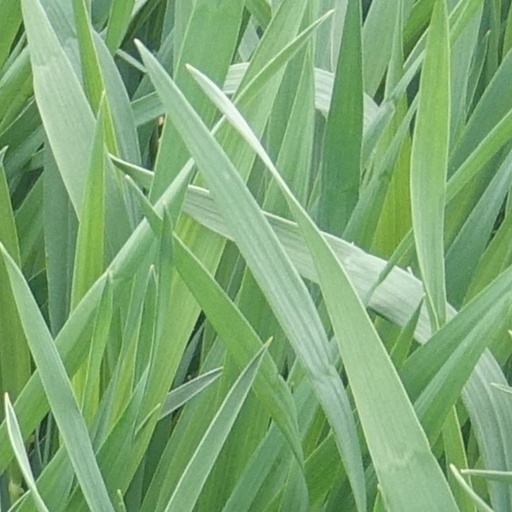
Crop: wheat